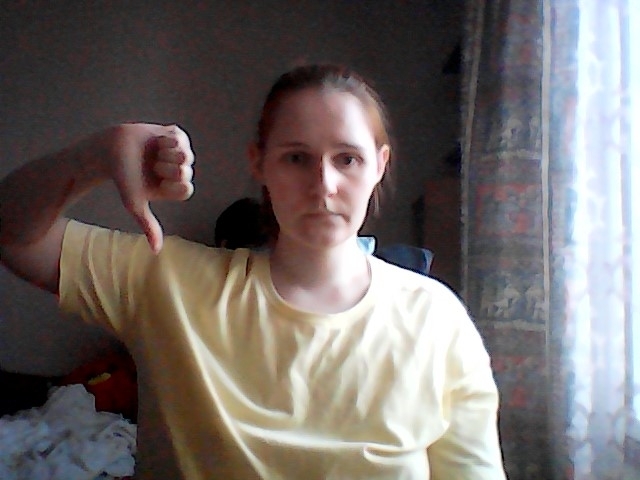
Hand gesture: dislike